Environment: real
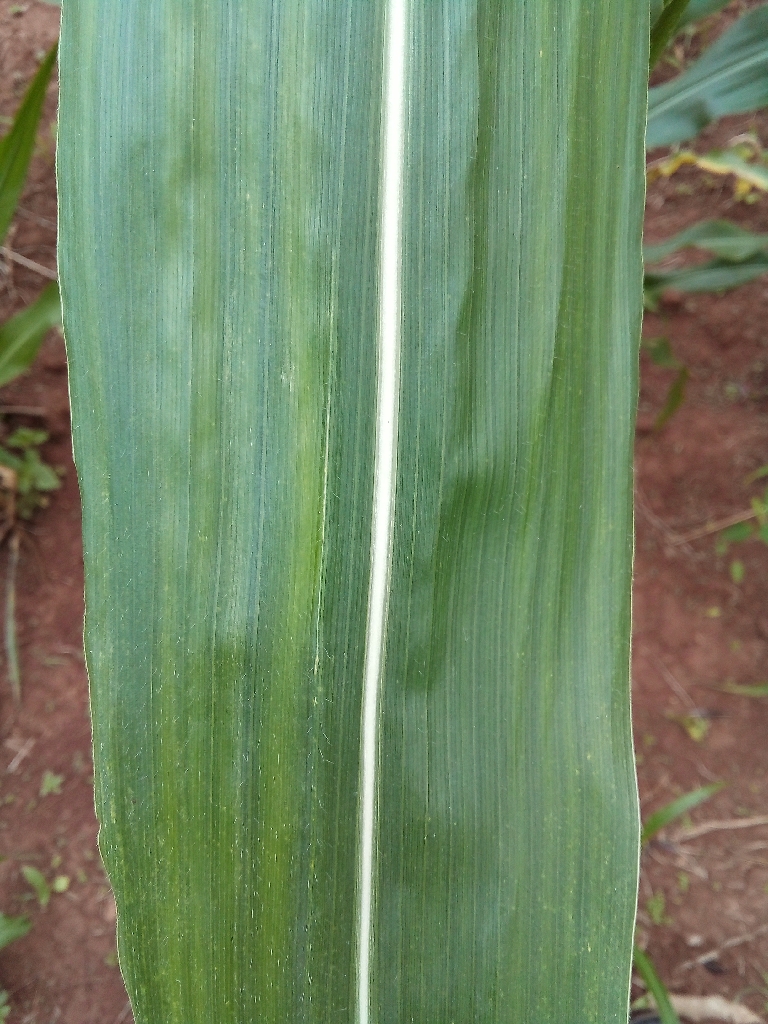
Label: healthy